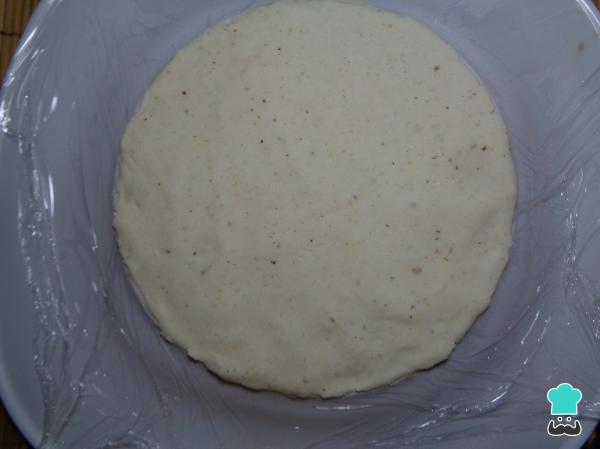
Por otro lado, tomamos la masa de maíz para empanadas, le agregamos un poco de agua para hacerla mas aguada pero sin pasarnos, puesto que podría quedar demasiado aguada y no podremos formar las empanadas. Acto seguido, tomamos un poco de masa y formamos una tortilla, te puedes ayudar con una máquina para hacer tortillas o seguir mi técnica. Yo lo hago con ayuda de la base de un plato, así es como le doy forma a mi tortilla.